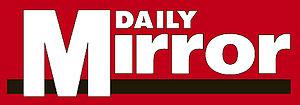
L'affaire Thorpe, connue aussi sous le nom d'affaire Norman Scott ou de Rinkagate est un scandale politico-sexuel qui éclate au Royaume-Uni dans les années 1970, impliquant le député et dirigeant du Parti libéral Jeremy Thorpe. Celui-ci est d'abord accusé d'entretenir une liaison homosexuelle avec Norman Josiffe, alias Norman Scott, un garçon d'écurie qui devient ensuite mannequin, puis d'avoir fomenté son assassinat pour éviter que le scandale n'éclate.